Ferreruolo

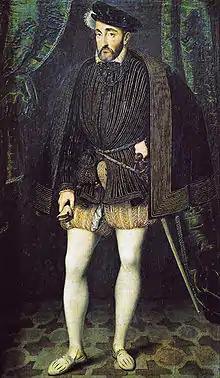

A ferreruolo is a short cape of military origin, which was popular among Spanish men during the 16th century. It is also called "ferreruelo", "herreruelo", "boemio", "balandran", "fieltro", and "capa".